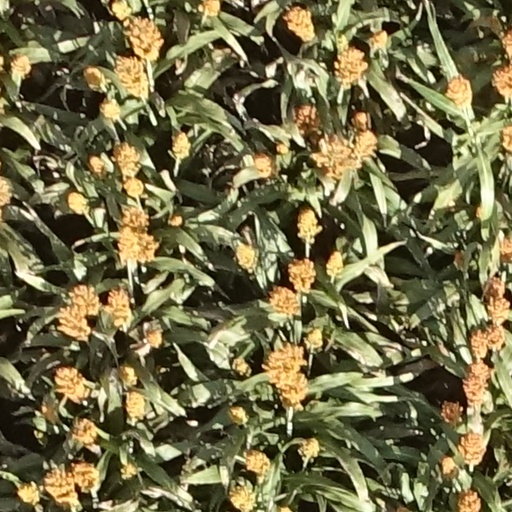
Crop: sorghum